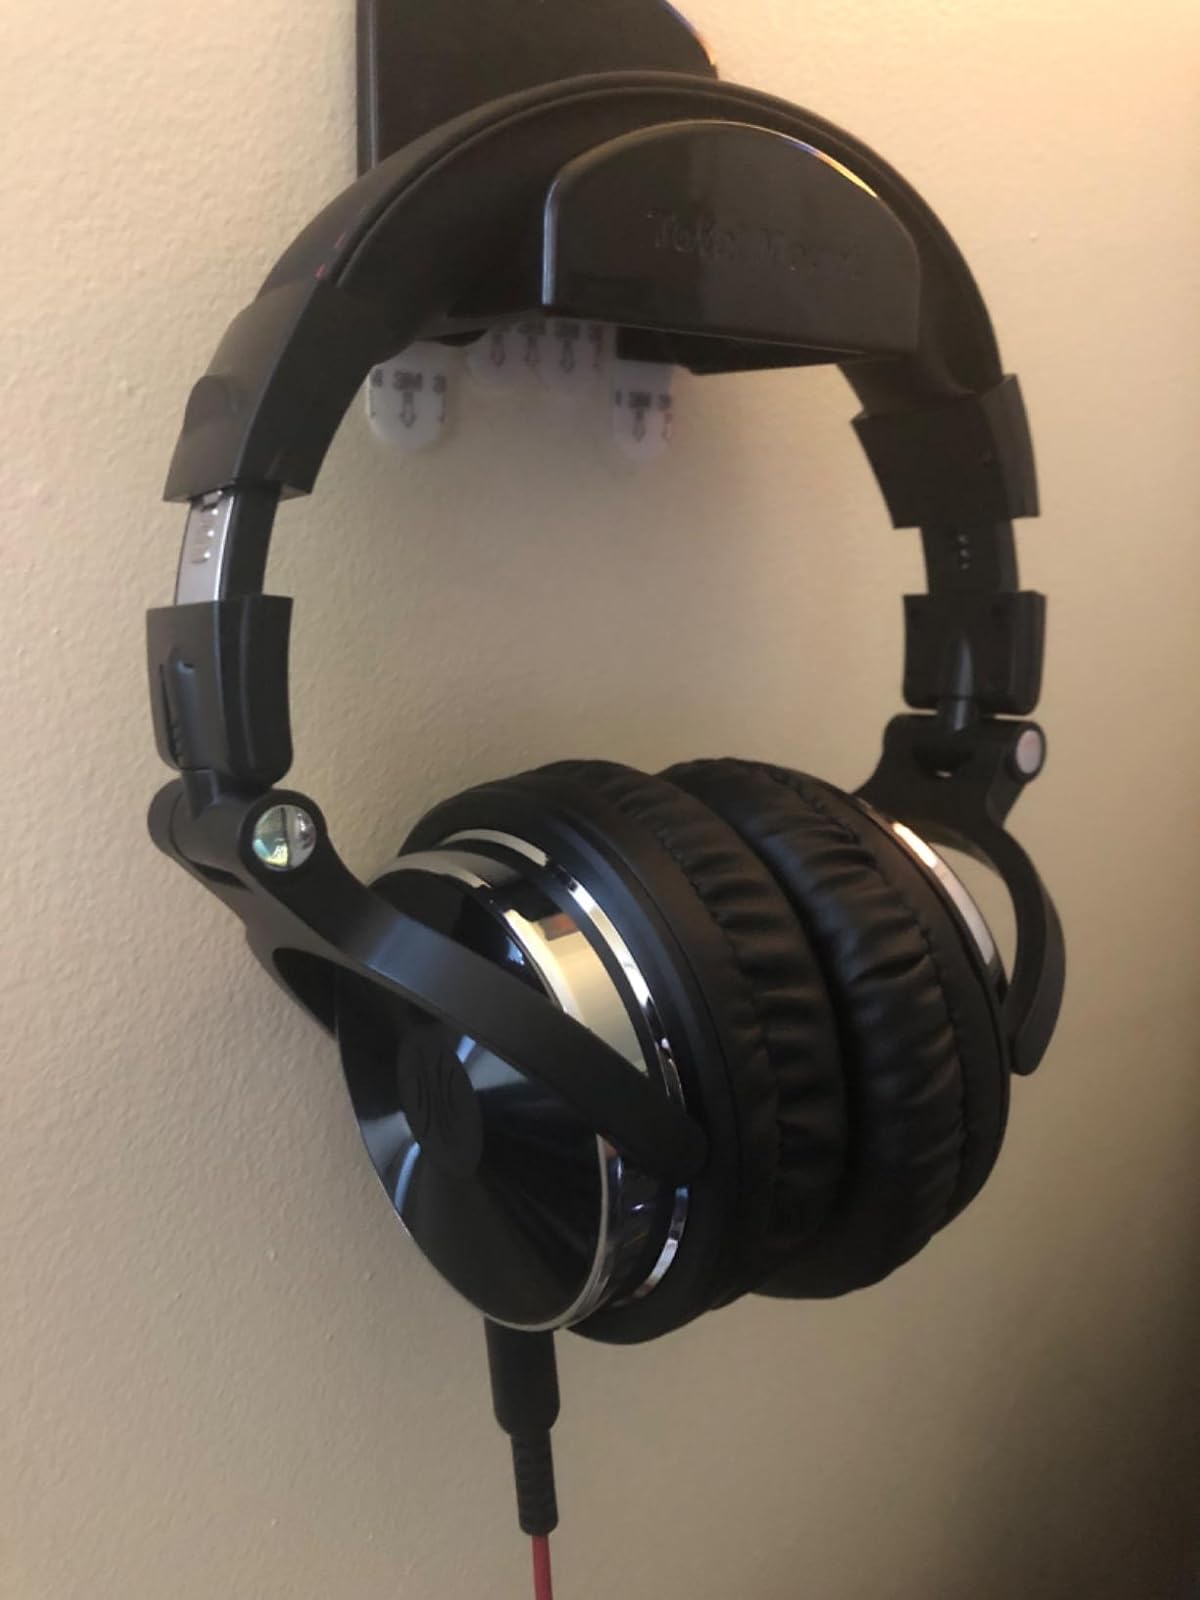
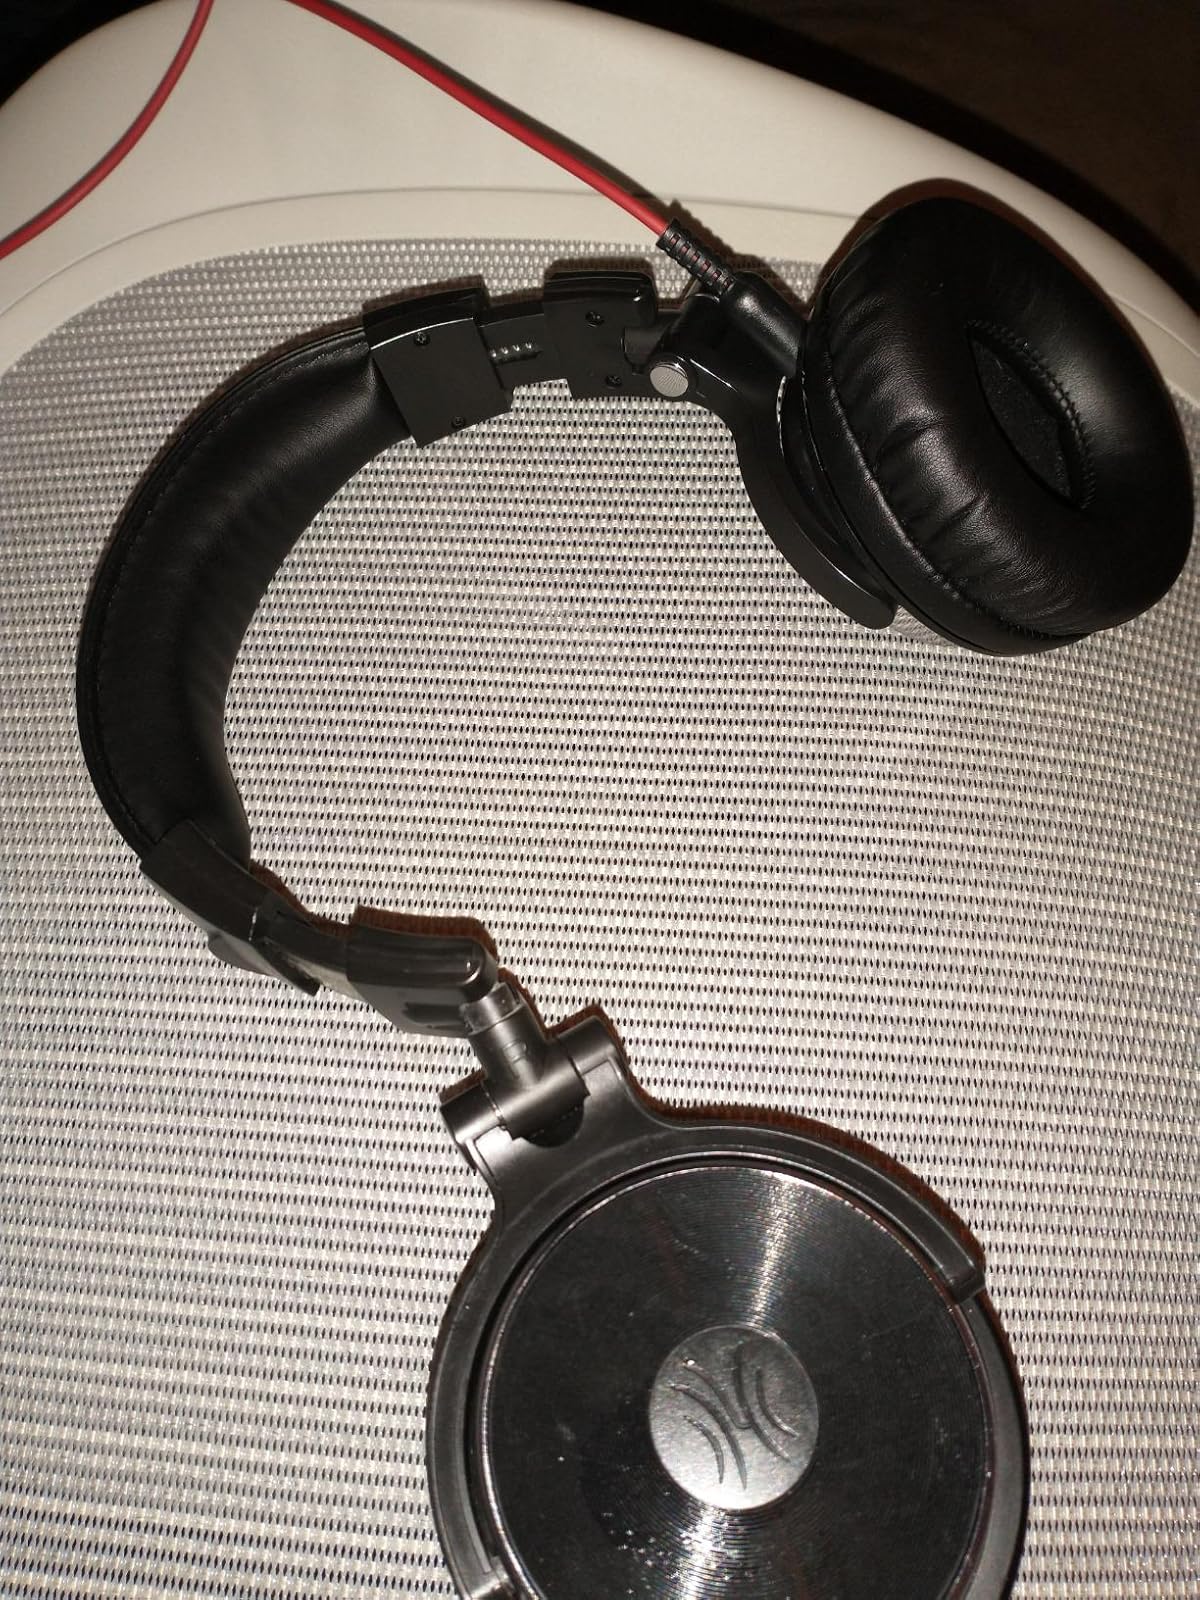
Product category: headphones
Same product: yes